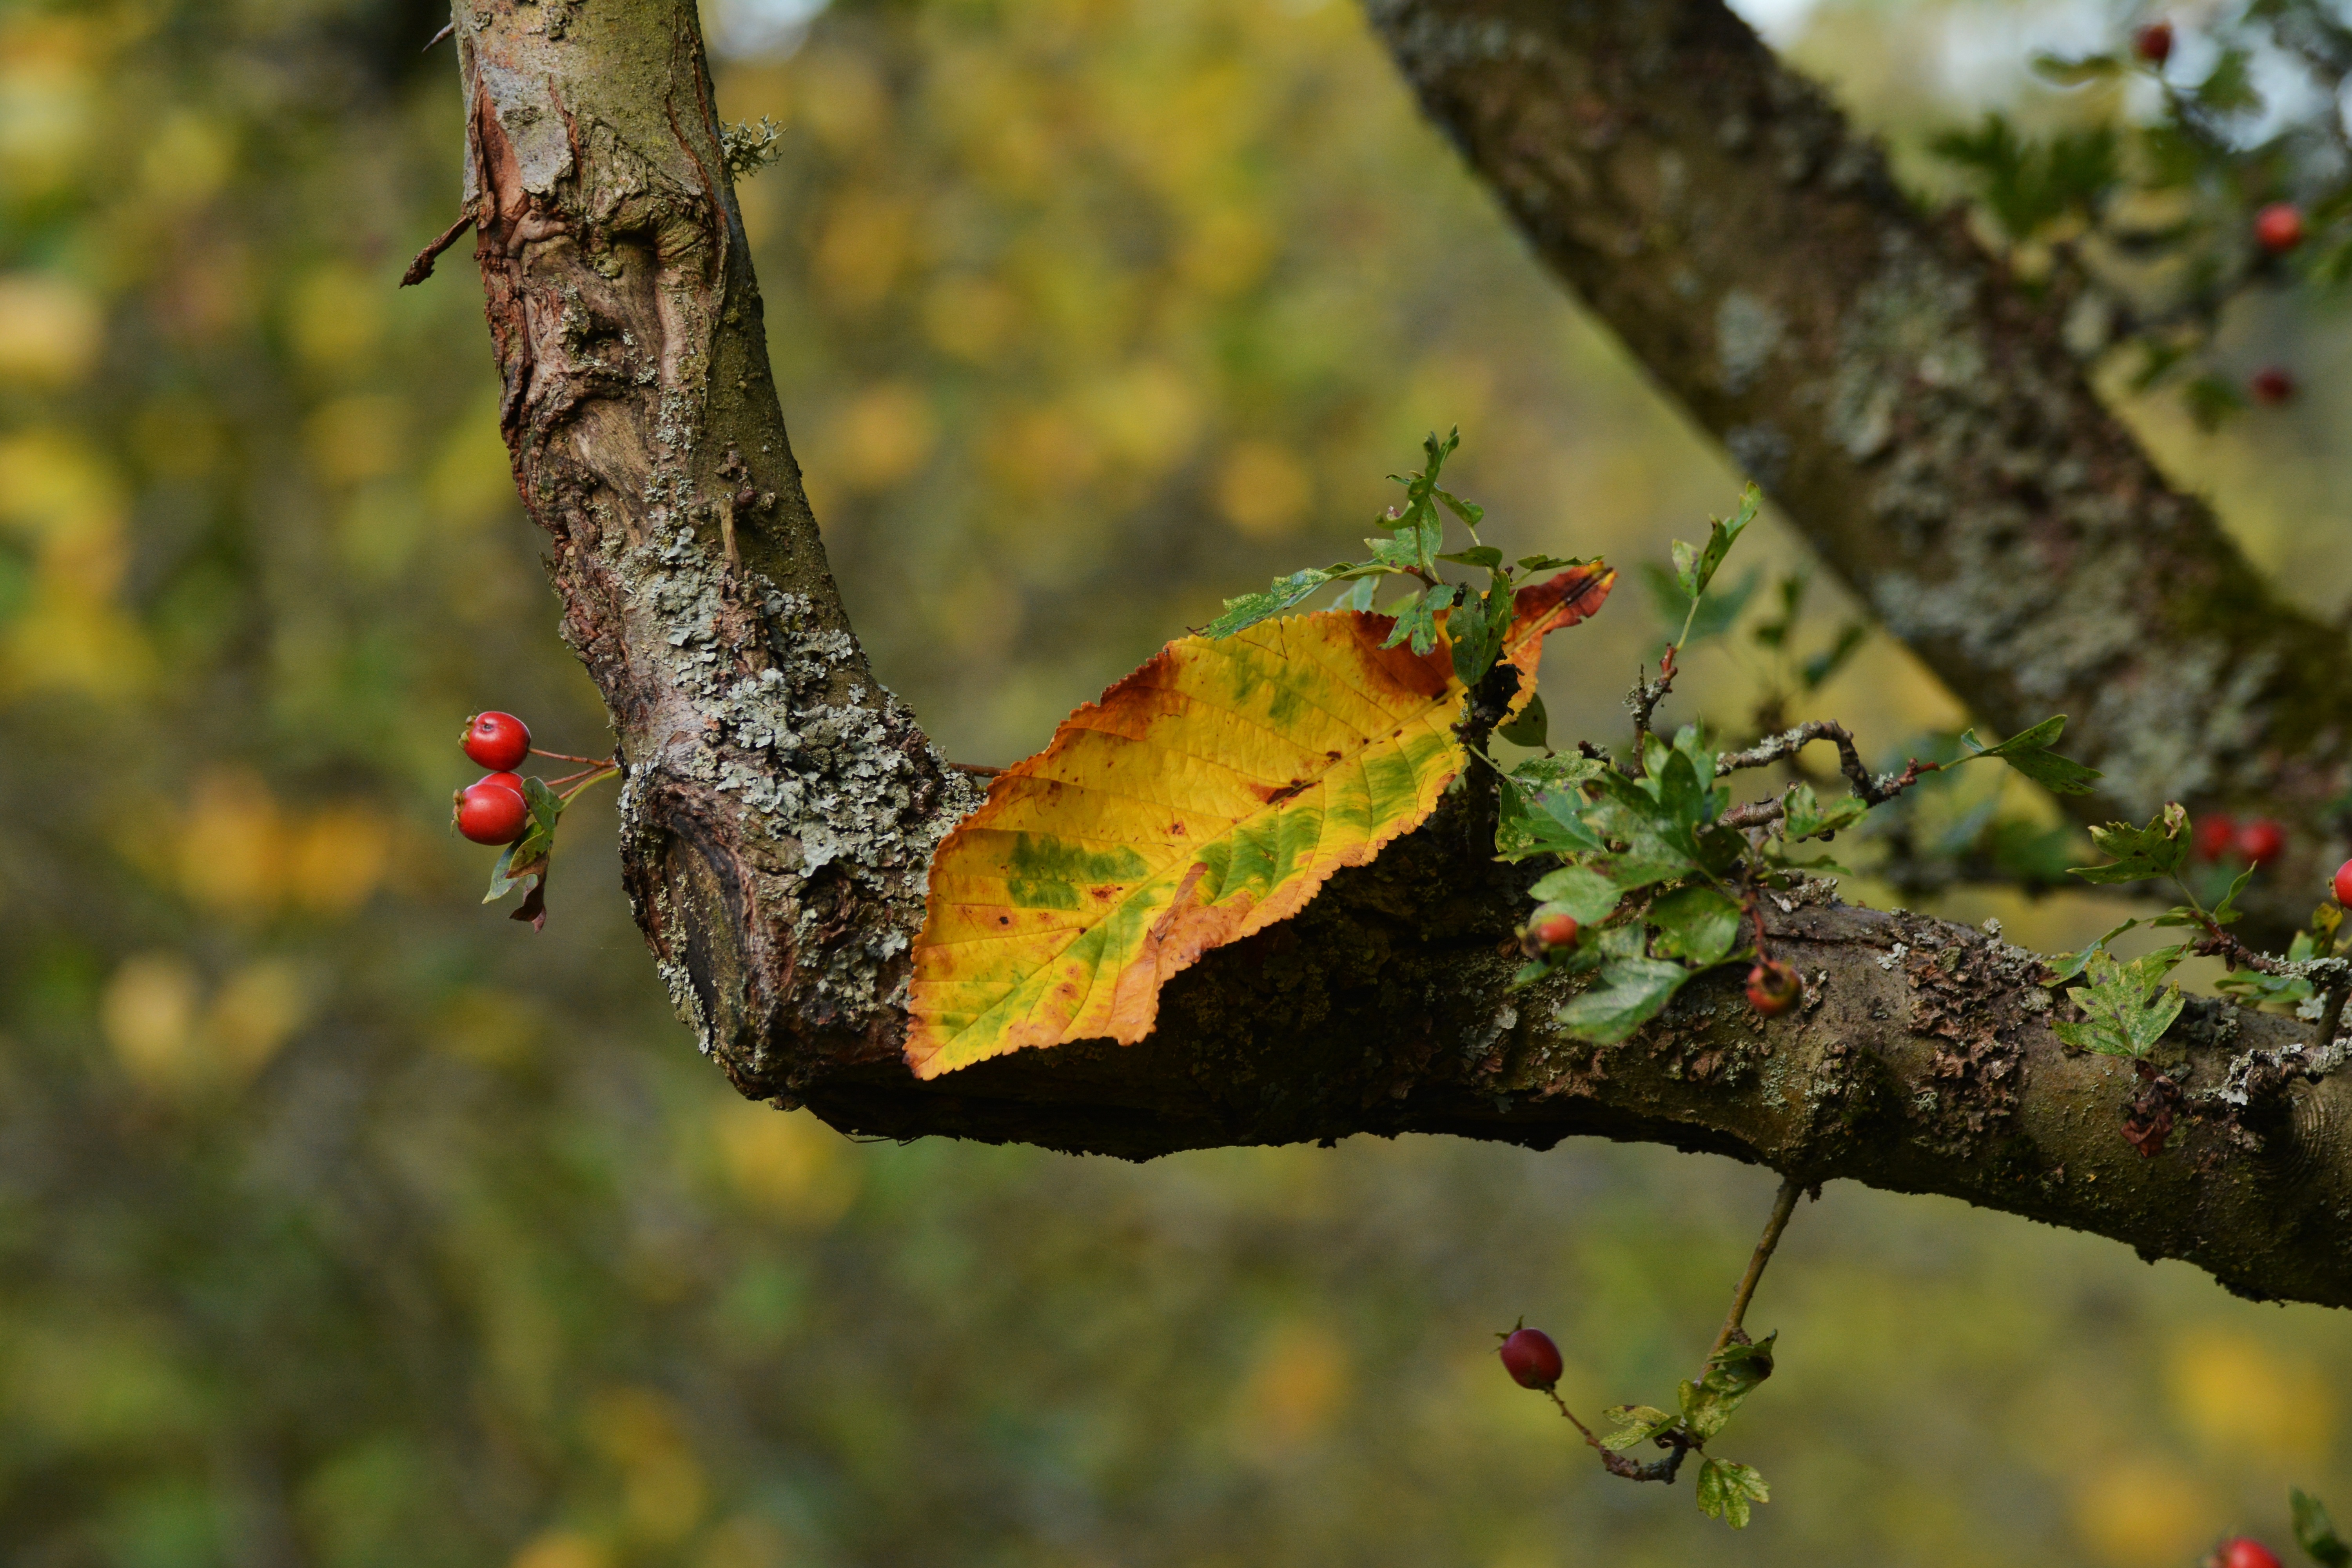
tree, nature, branch, blossom, plant, leaf, flower, trunk, wildlife, green, produce, autumn, botany, flora, season, fauna, close up, autumn mood, emerge, deciduous, autumn leaf, fall color, fall foliage, golden autumn, autumn colours, yellow sheet, macro photography, flowering plant, woody plant, land plant, thorns spines and prickles